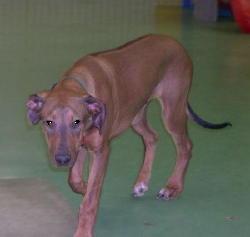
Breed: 230-n000080-Rhodesian_ridgeback